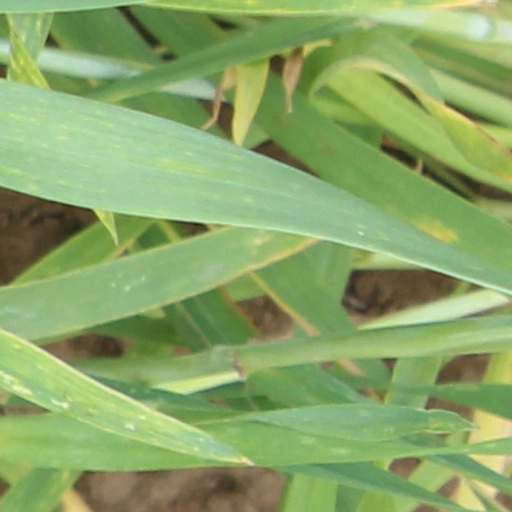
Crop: wheat